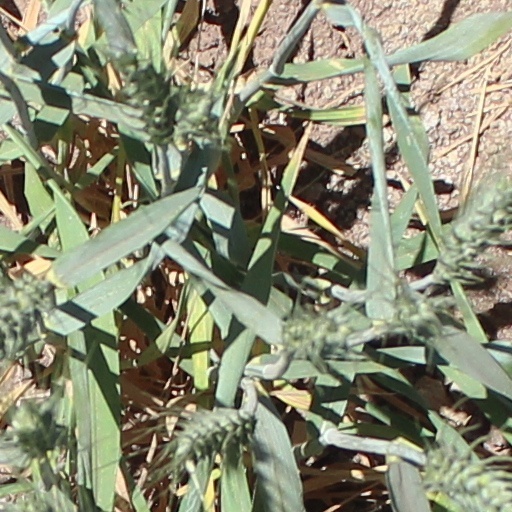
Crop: wheat